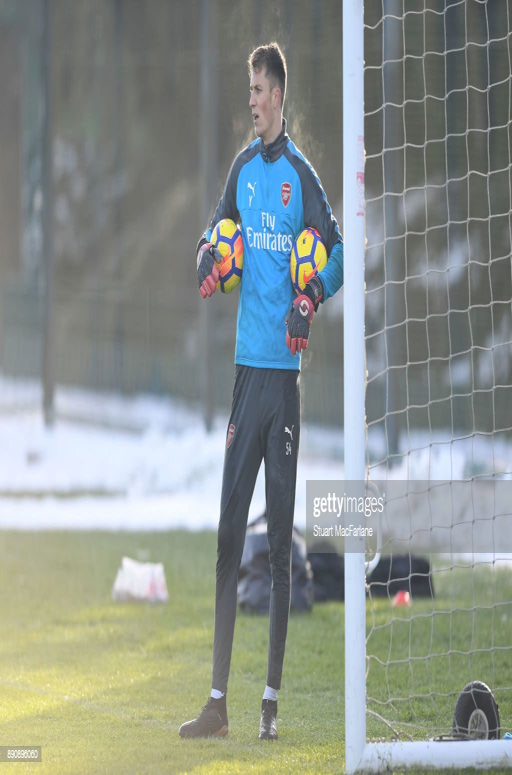
athlete during a training session .